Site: brandenburg
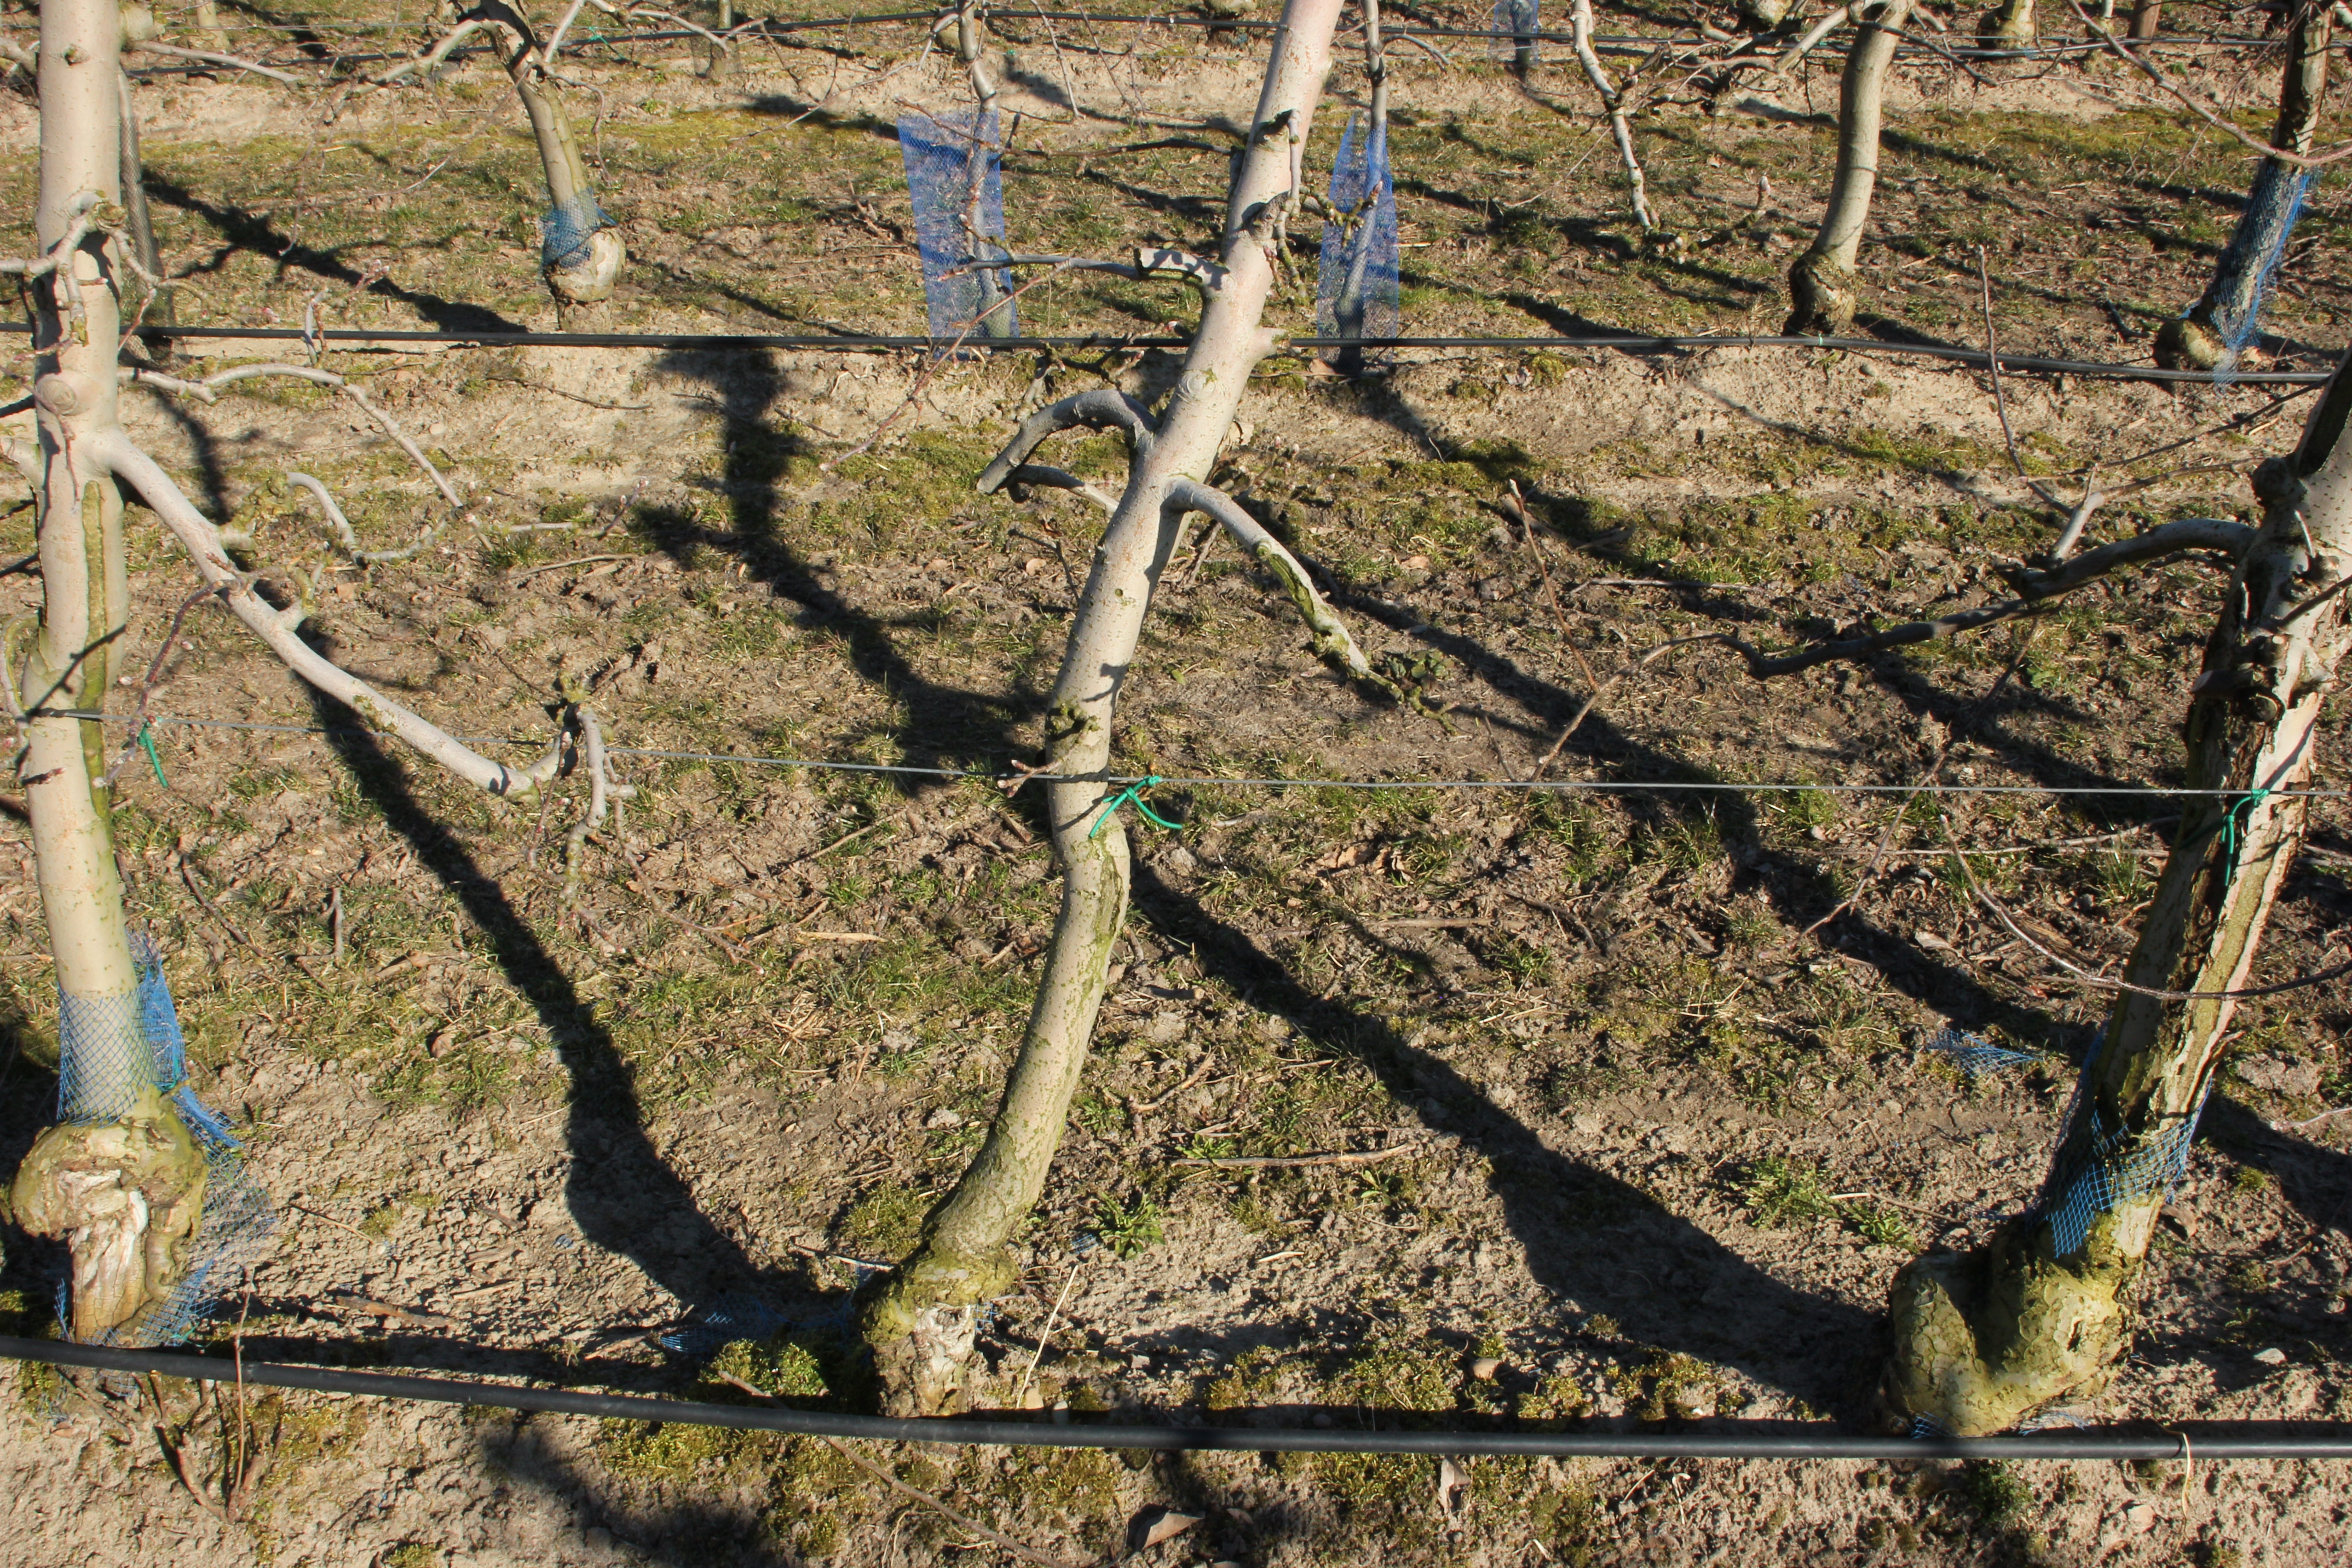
Growth stage (BBCH 03): Bud development